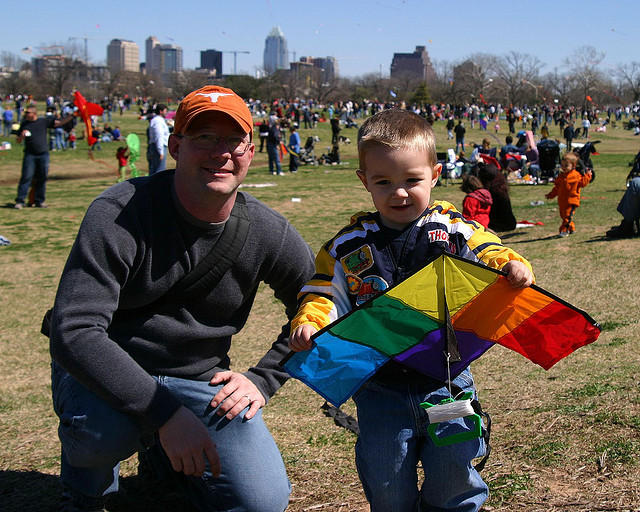
user: Given an image and a question. Answer the question in a short answer. Question: When is it not ideal to use this toy? Short Answer:
assistant: rainy